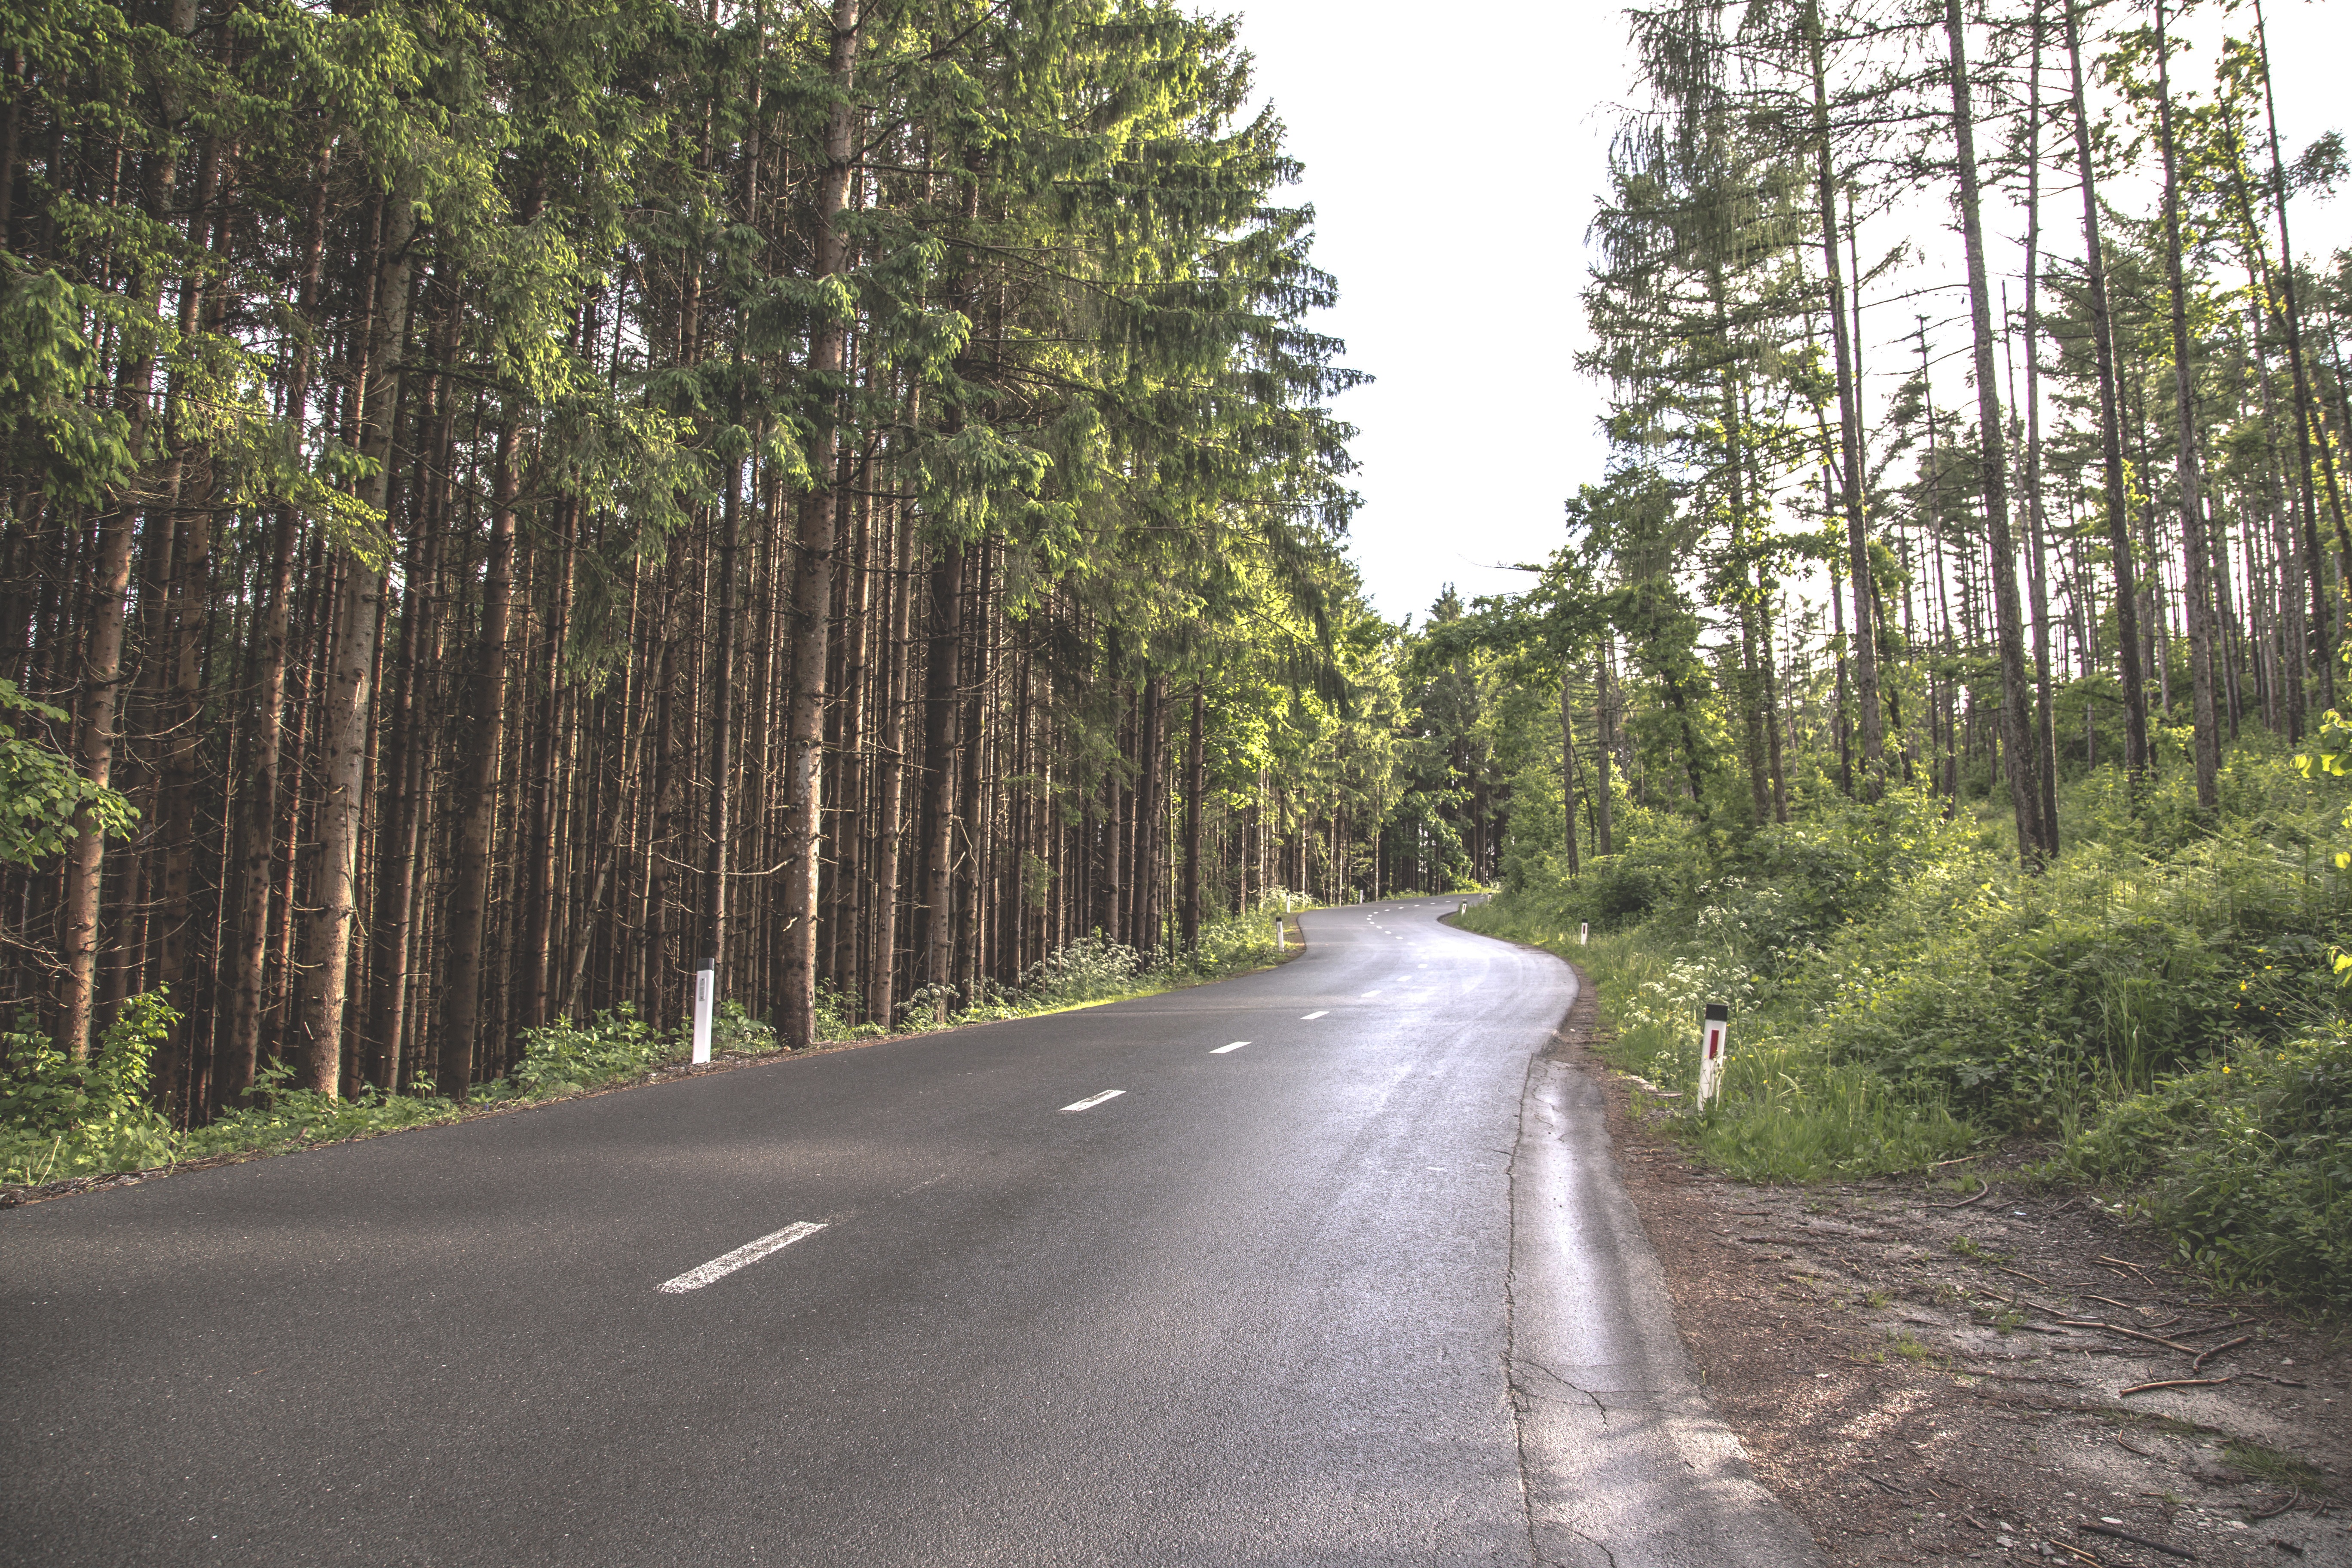
landscape, tree, nature, forest, path, outdoor, wood, road, trail, travel, dirt road, green, park, soil, infrastructure, way, woodland, habitat, ecosystem, natural environment, woody plant